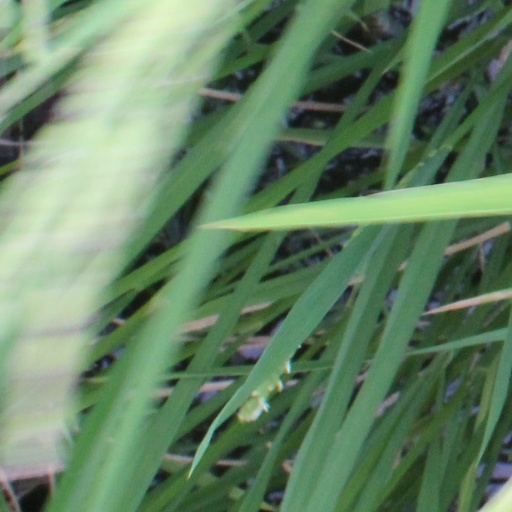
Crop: rice